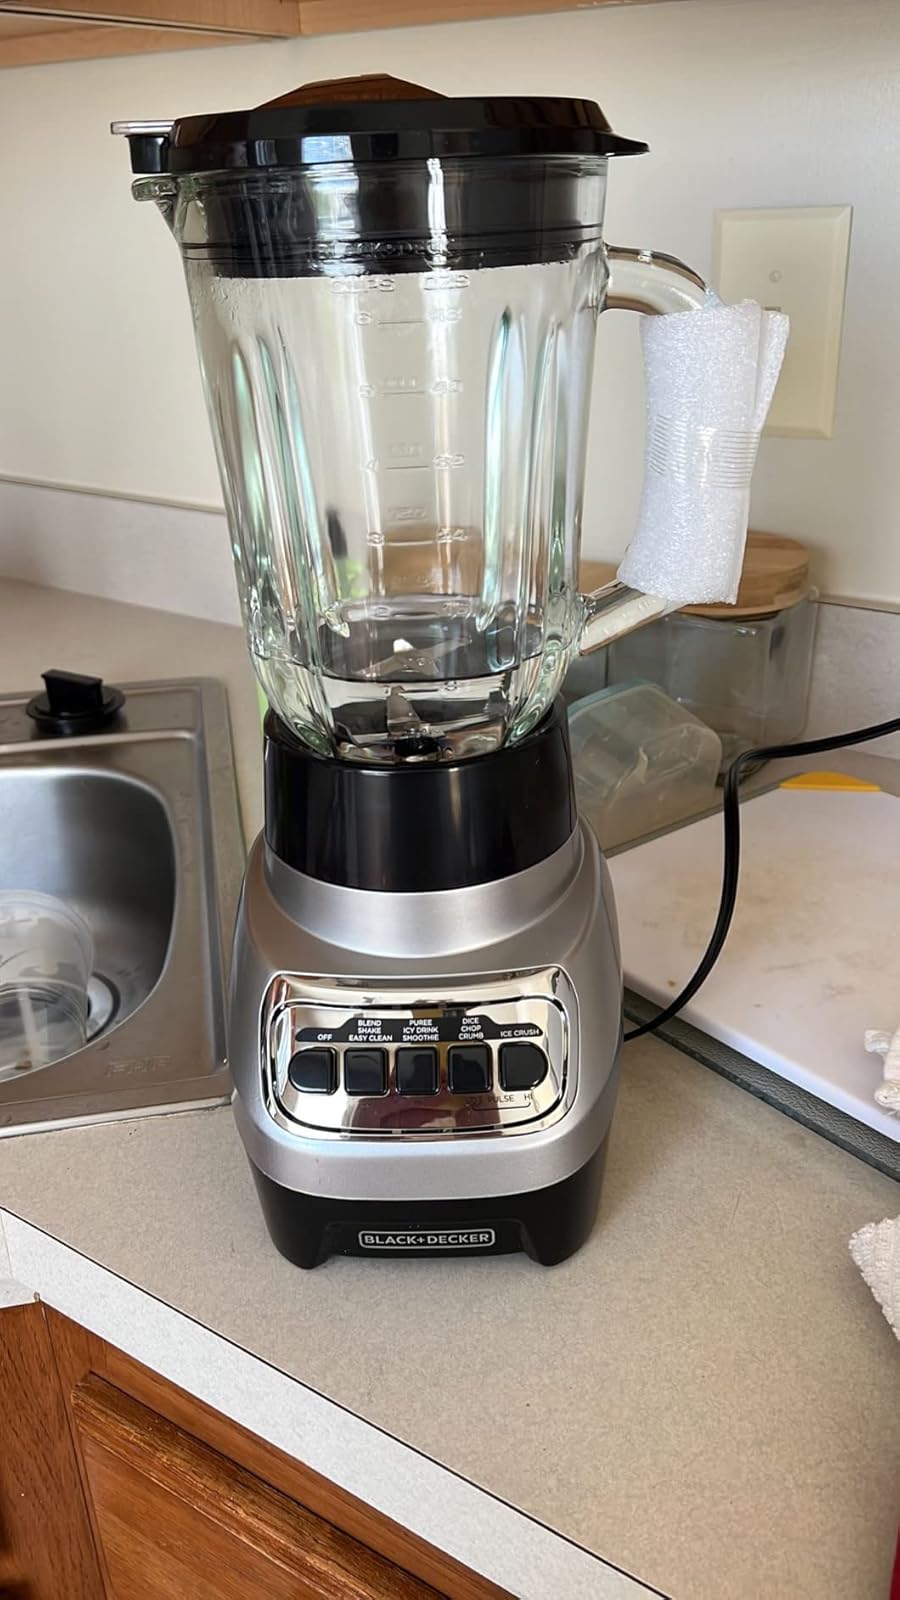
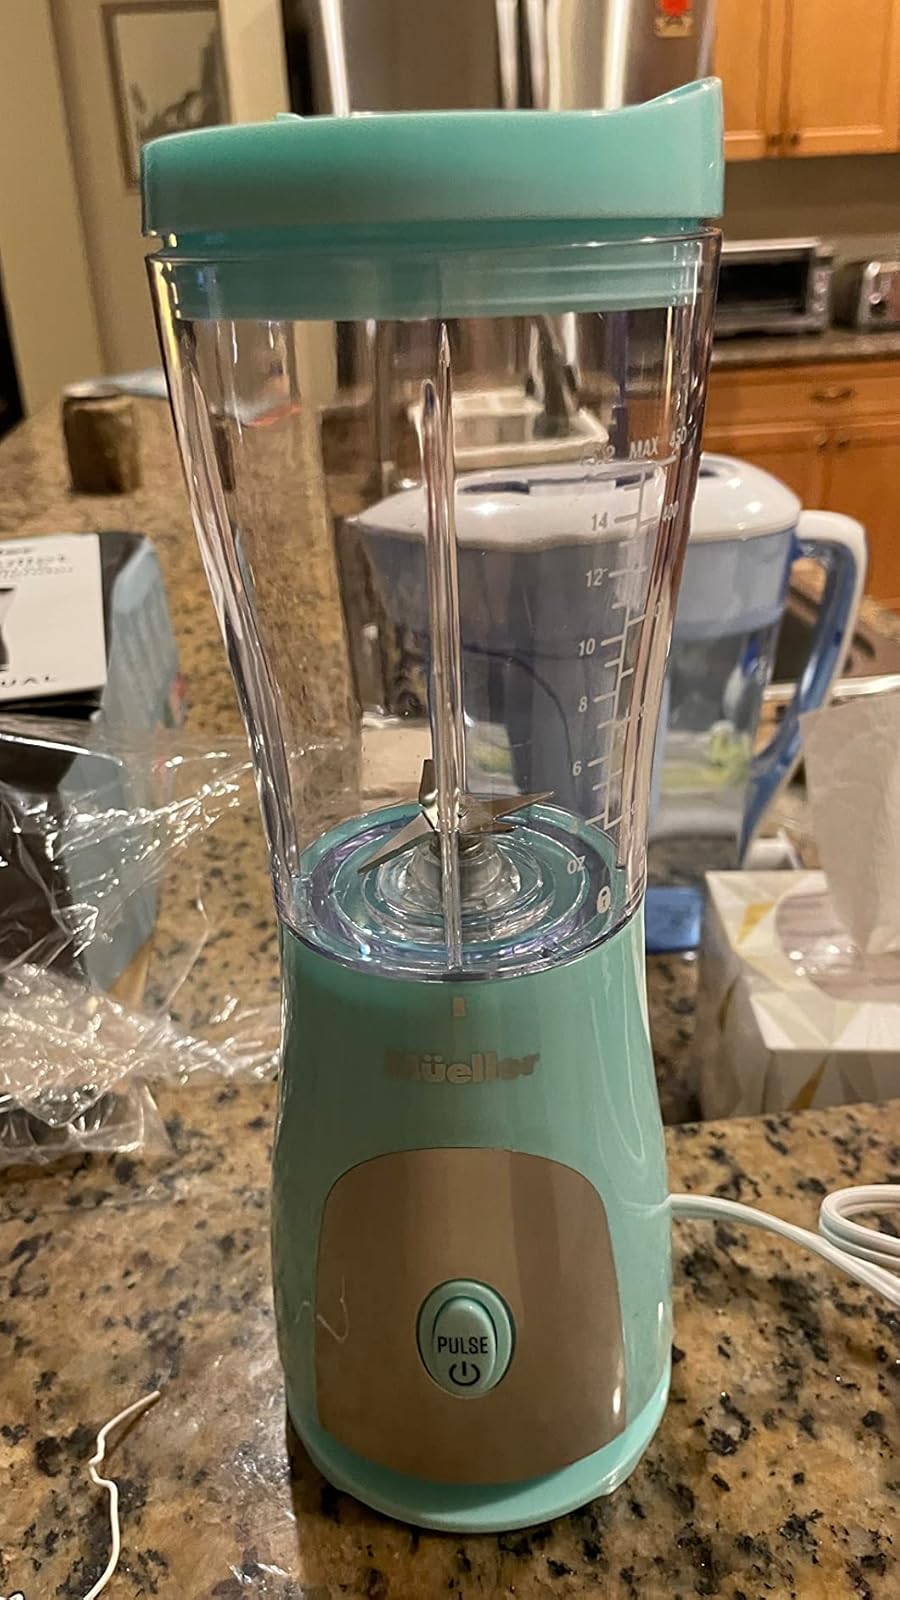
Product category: items_blender
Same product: no